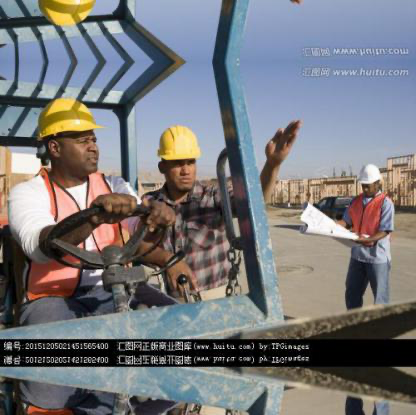
Objects in the image:
label: helmet
label: helmet
label: helmet
label: helmet